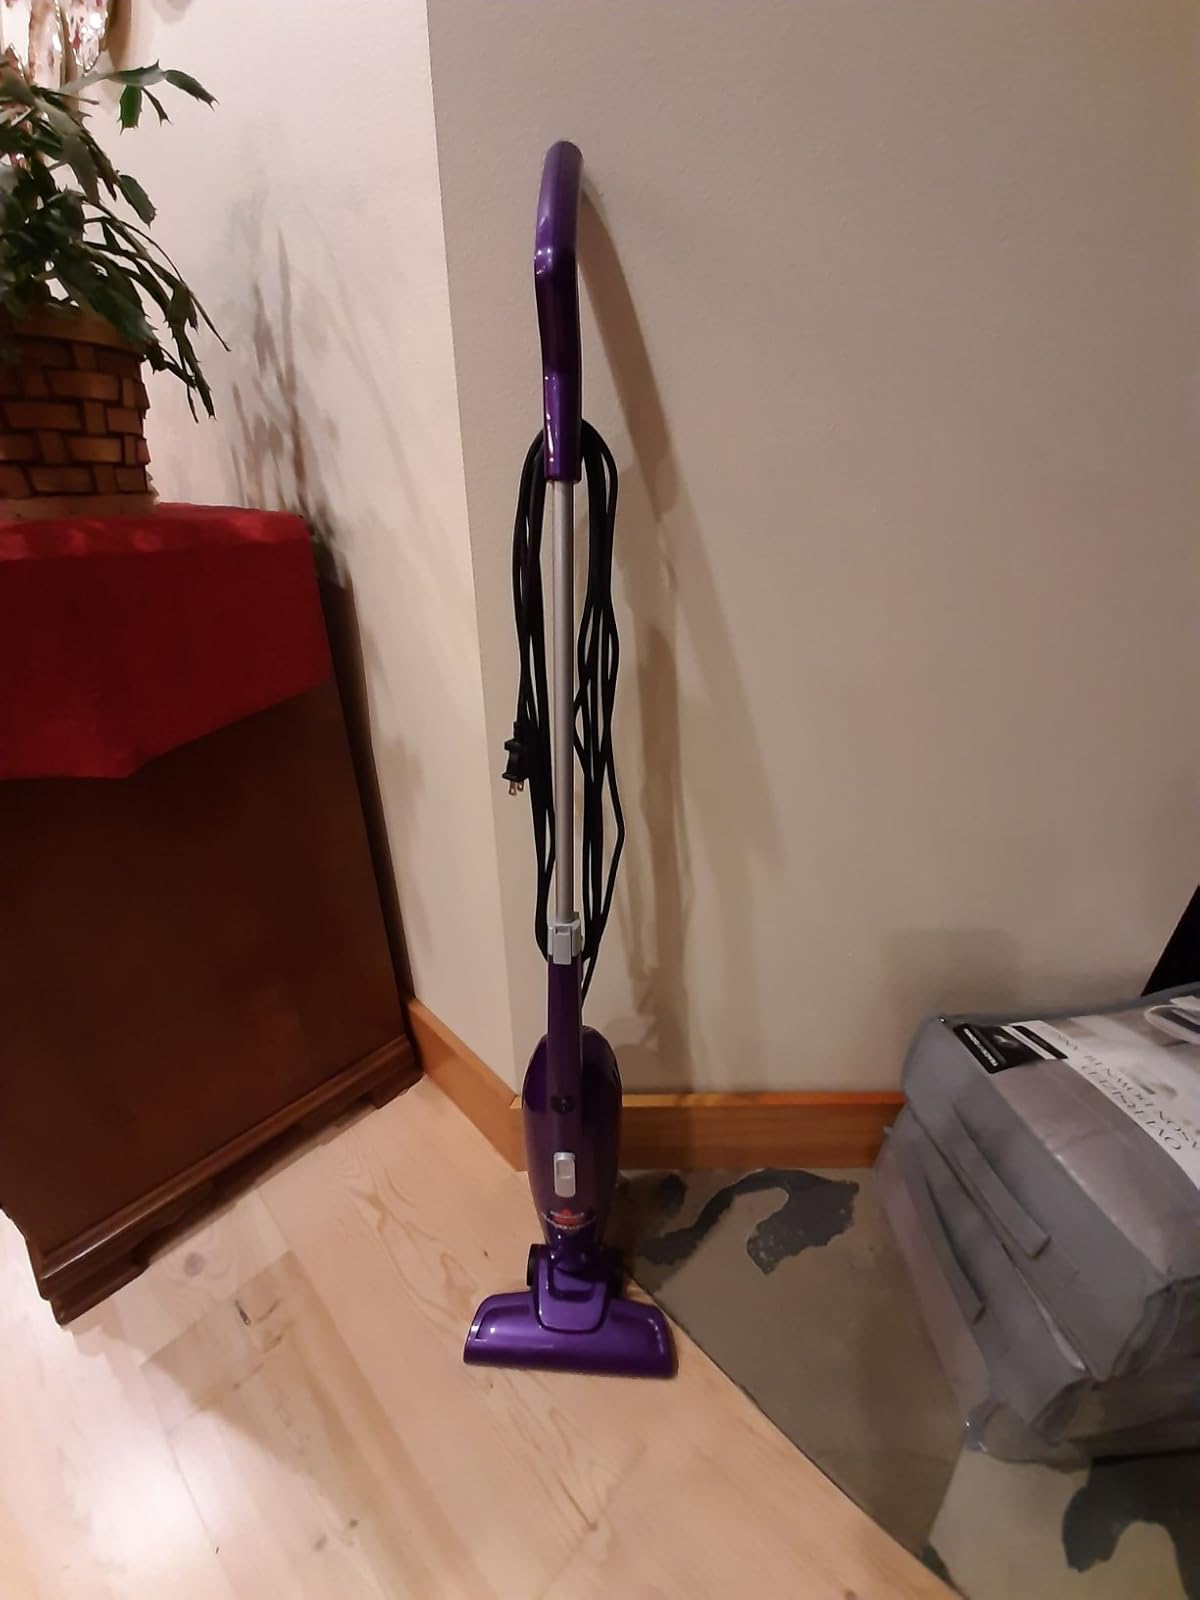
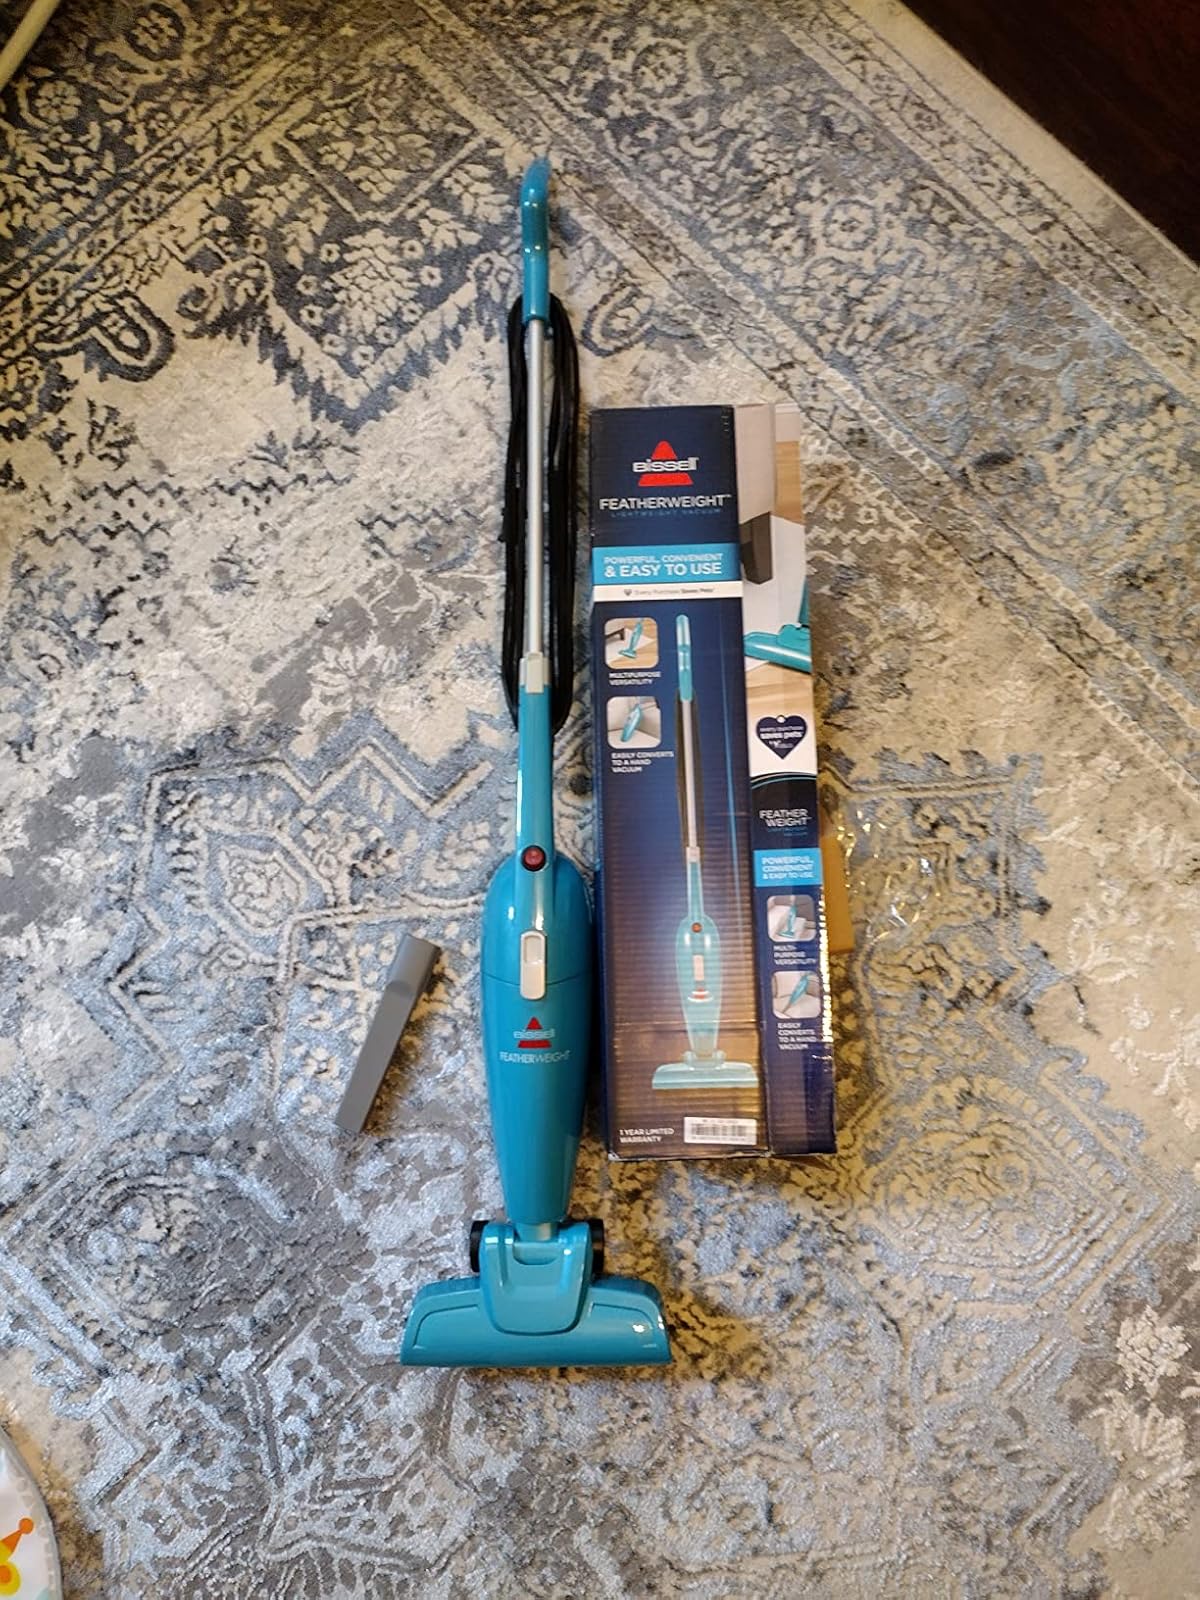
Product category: items_vacuum
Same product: no